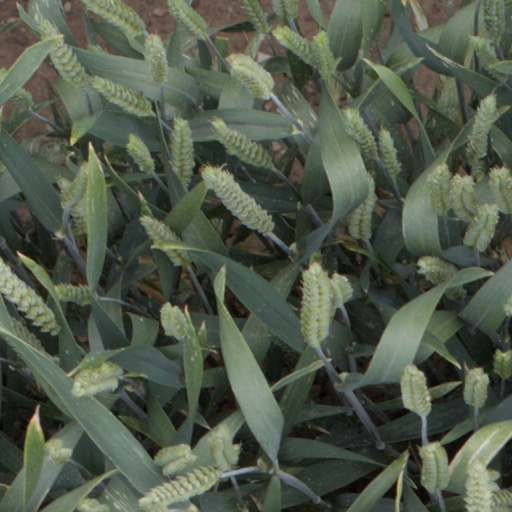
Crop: wheat